Cessna T-37 Tweet

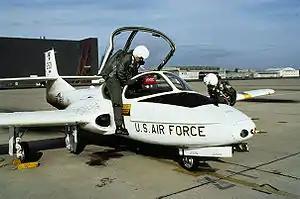
T-37B Tweet in the 1980s

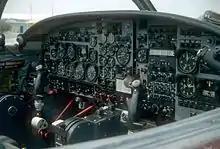
T-37 cockpit in 1969

During June 1956, deliveries of the T-37A commenced to the USAF; the service began both Aviation Cadet and commissioned officer pilot training using the type during the following year. The first T-37B was delivered in 1959. Instructors and students typically considered the T-37A to be a pleasant aircraft to fly, handling relatively well, being agile and responsive, though it was definitely not overpowered. It was capable of all traditional aerobatic maneuvers. Students intentionally placed the aircraft into a spin as part of their pilot training.